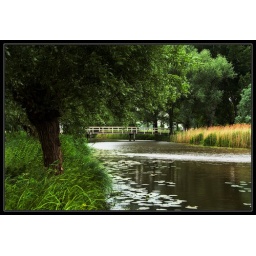
Bridge over dirty water